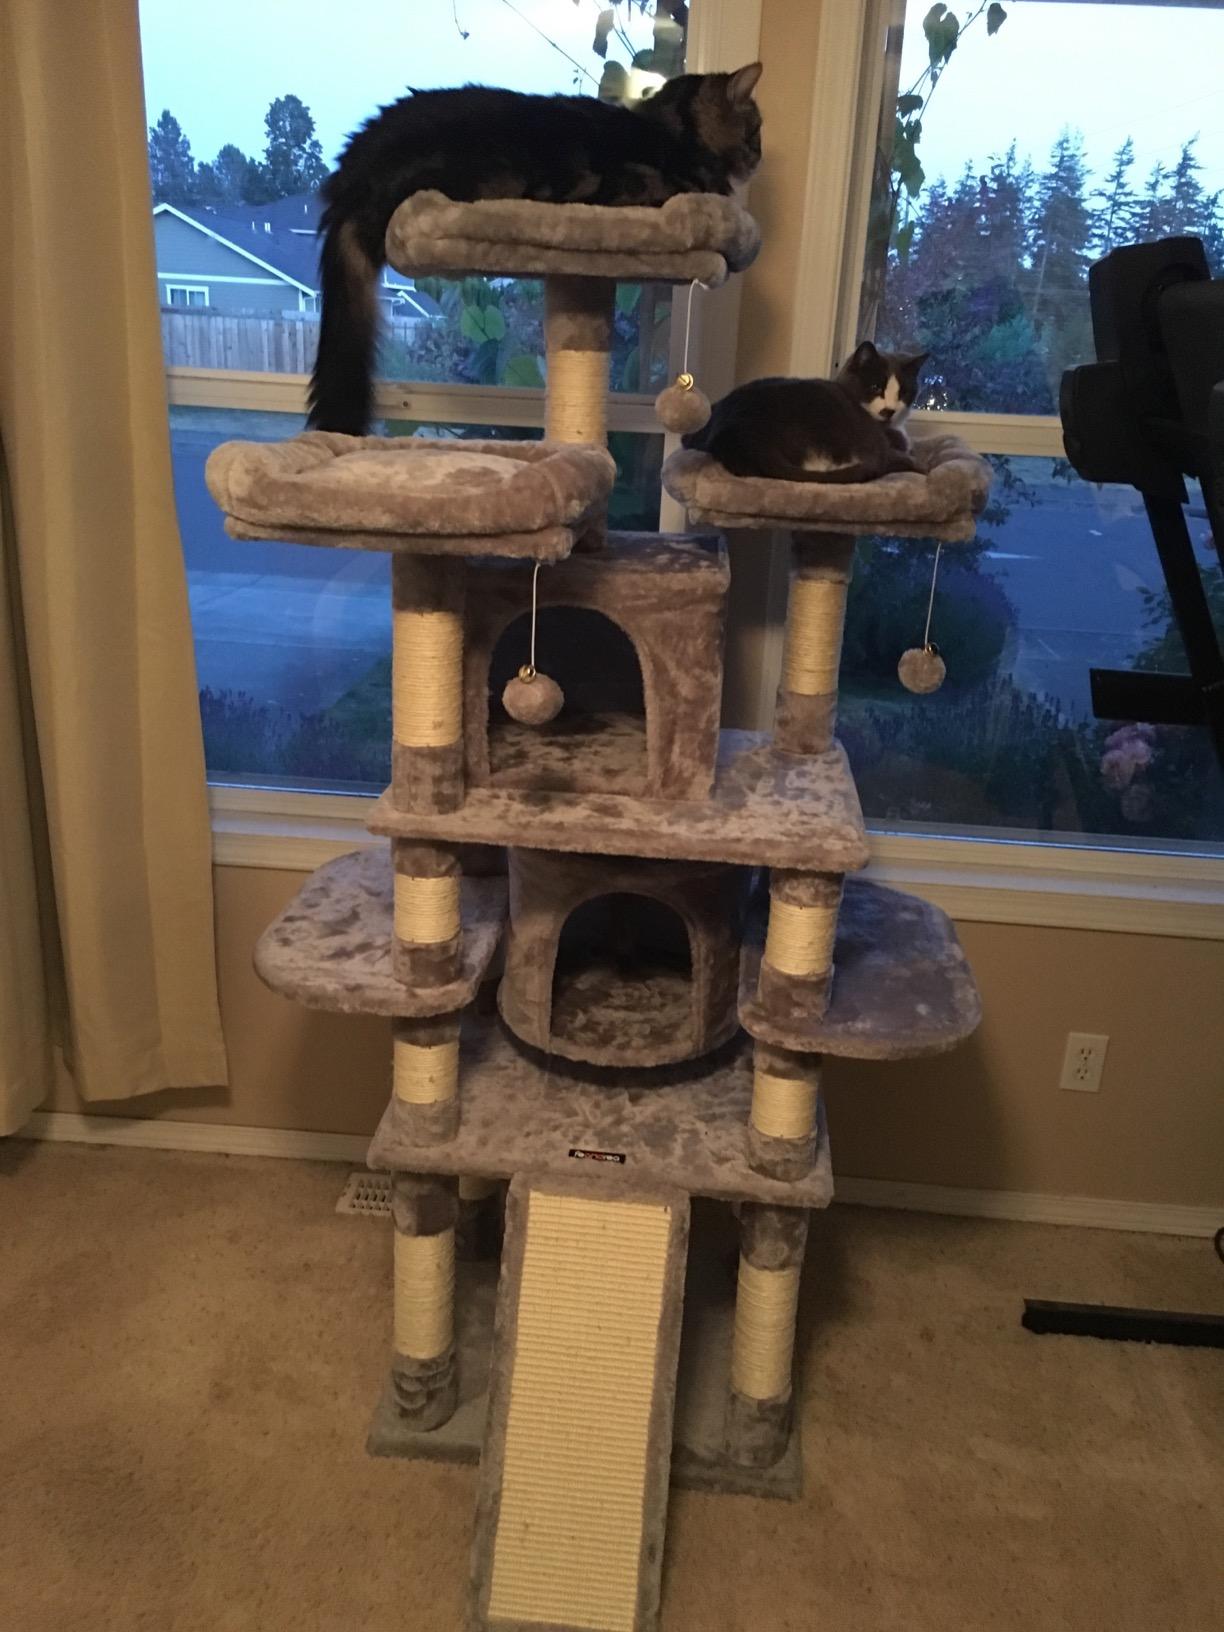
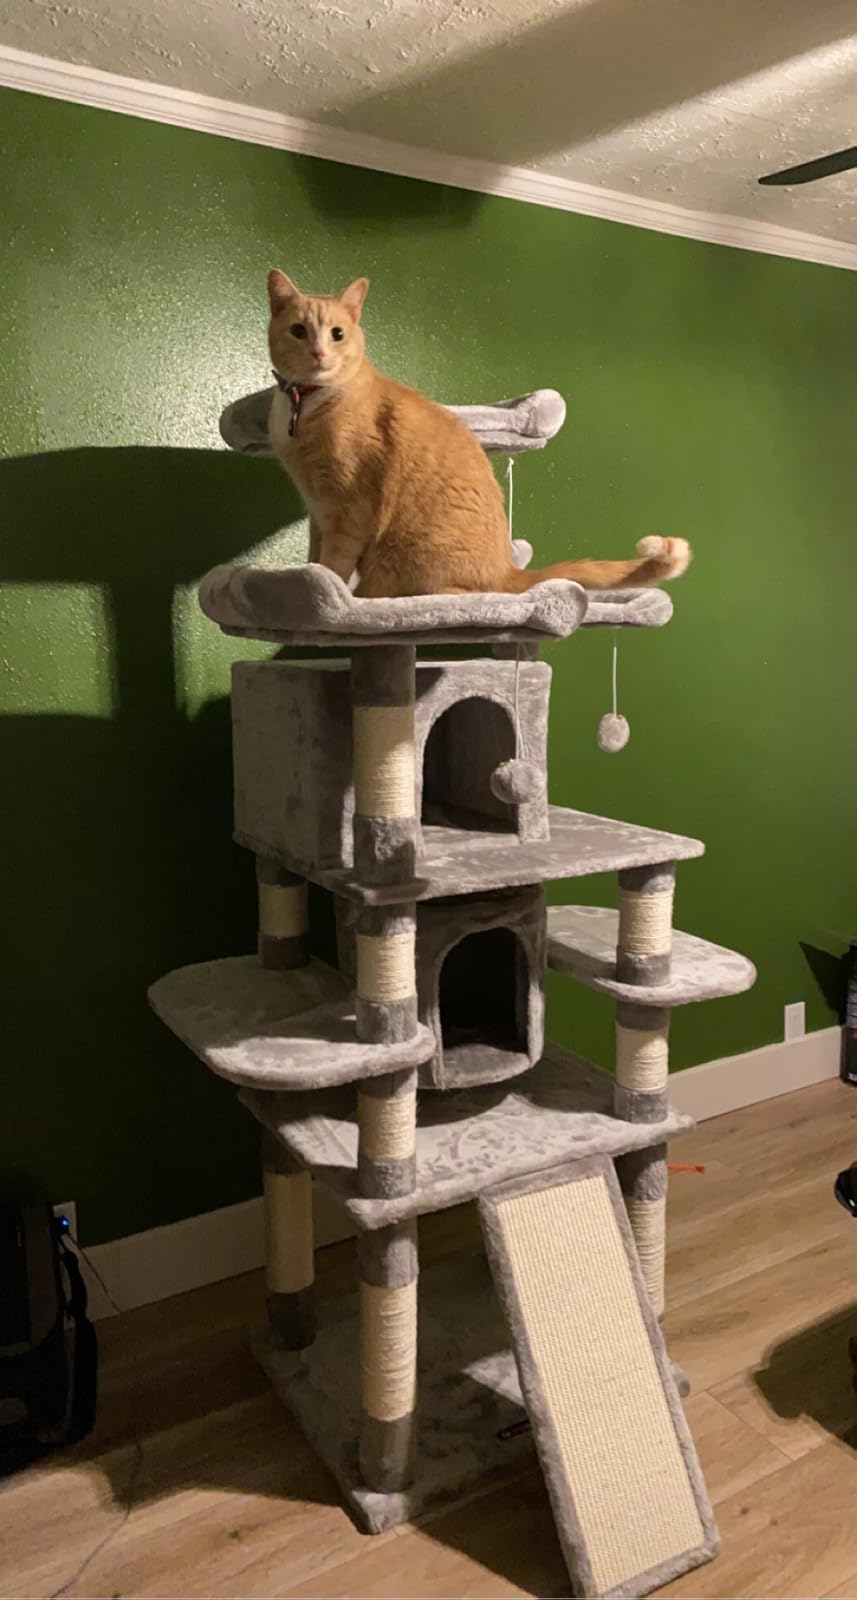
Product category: items_cat tree
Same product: yes